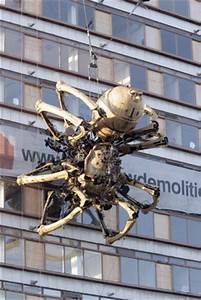
Label: spider